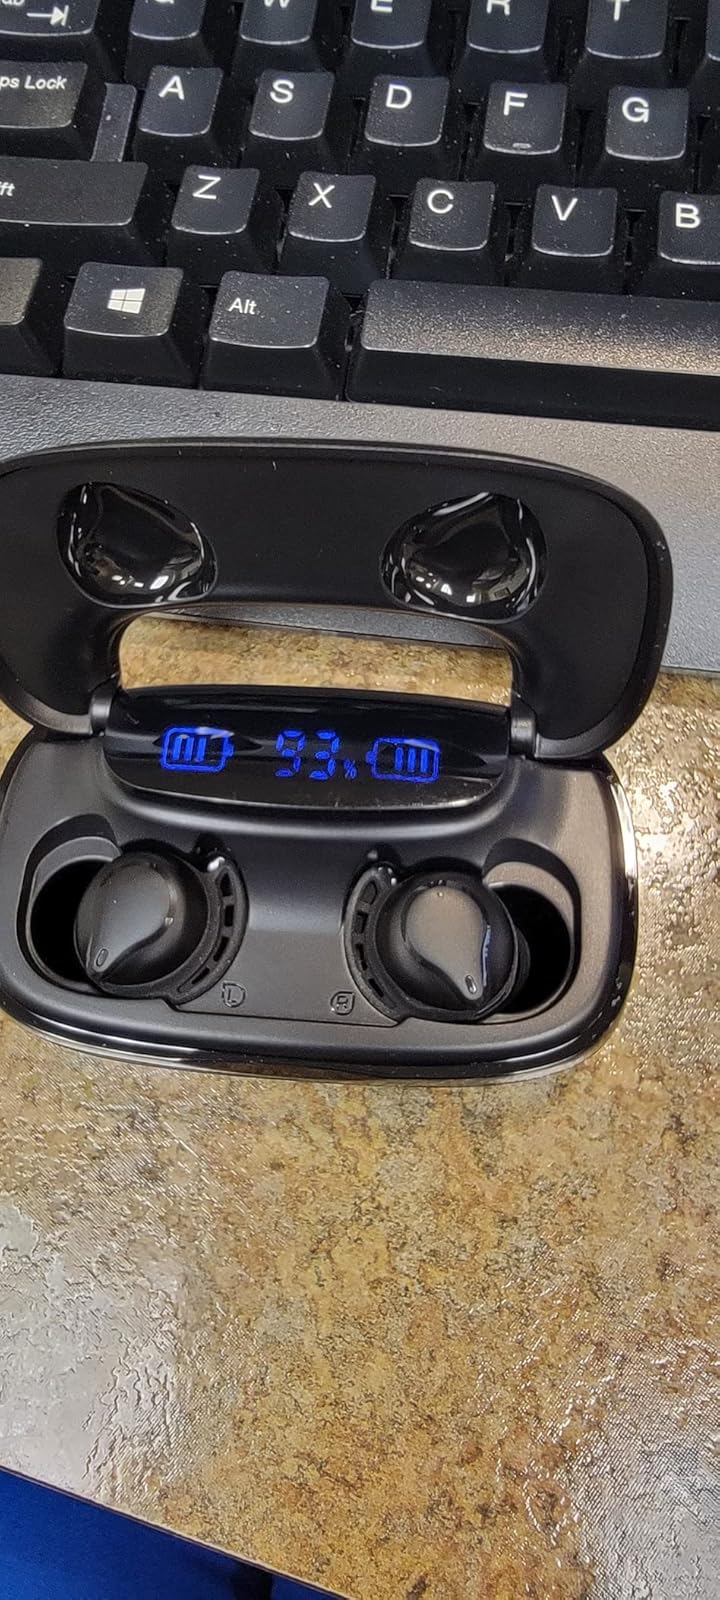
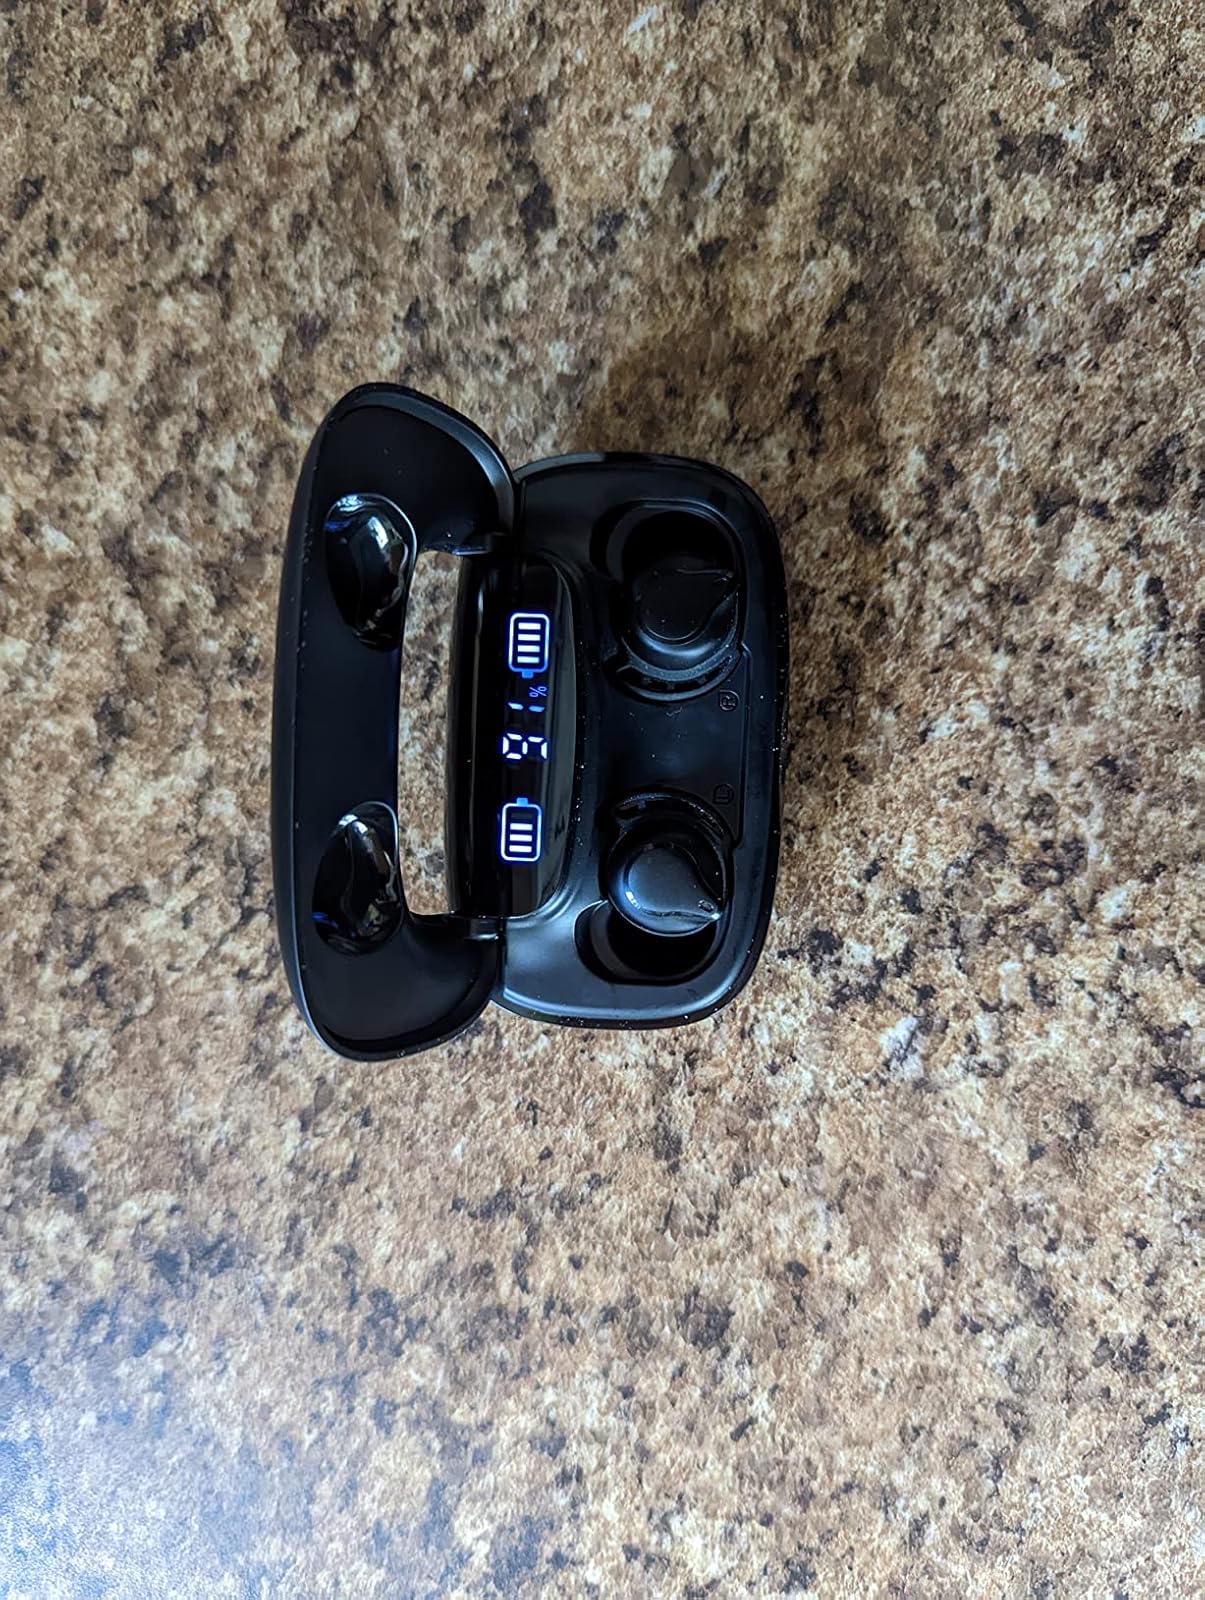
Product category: earbuds
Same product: yes